Dacian draco

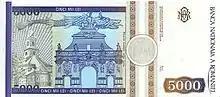
A Dacian Draco on a 1992-1993 Romanian 5,000 lei bill

A draco (considered in 1955 by R. P. Wright of Dacian or Sarmatian type) is depicted on a large stone found at Deva Victrix (Chester, England) in the North Wall (West) in 1890. The dragon flag is represented horizontally, as held by the cavalryman, but its head is not visible because the stone is rather deteriorated. Most scholars consider the horseman to be a Sarmatian, wearing a Sarmatian helmet and carrying a Sarmatian standard. According to Mihăilescu-Bîrliba (2009), the depiction of the Dacian standard is certain and similar representations can be observed on the most important monuments celebrating the Roman triumph over the Dacians. A military diploma dated to AD 146 and found at Chester mentions among the units of the released soldiers the name of cohors I Aelia Dacorum. Therefore, the horseman depicted on the tombstone at Chester could be a Dacian cavalryman, belonging to a vexillatio of cohors I Aelia Dacorum. P. A. Holder suggest that the cohort was created in 102 or a little earlier, with Dacians settled in the Empire, and it received the name of Aelia later.